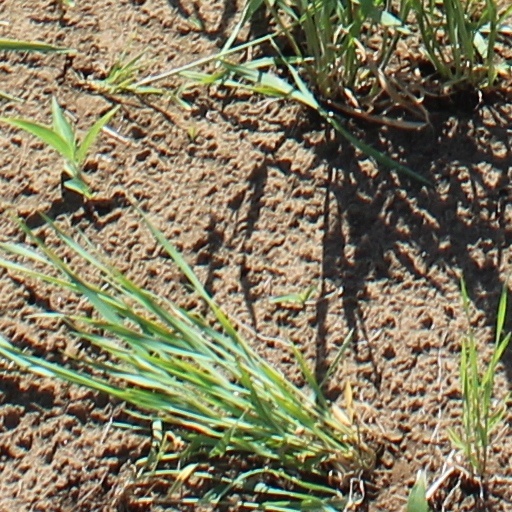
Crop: wheat